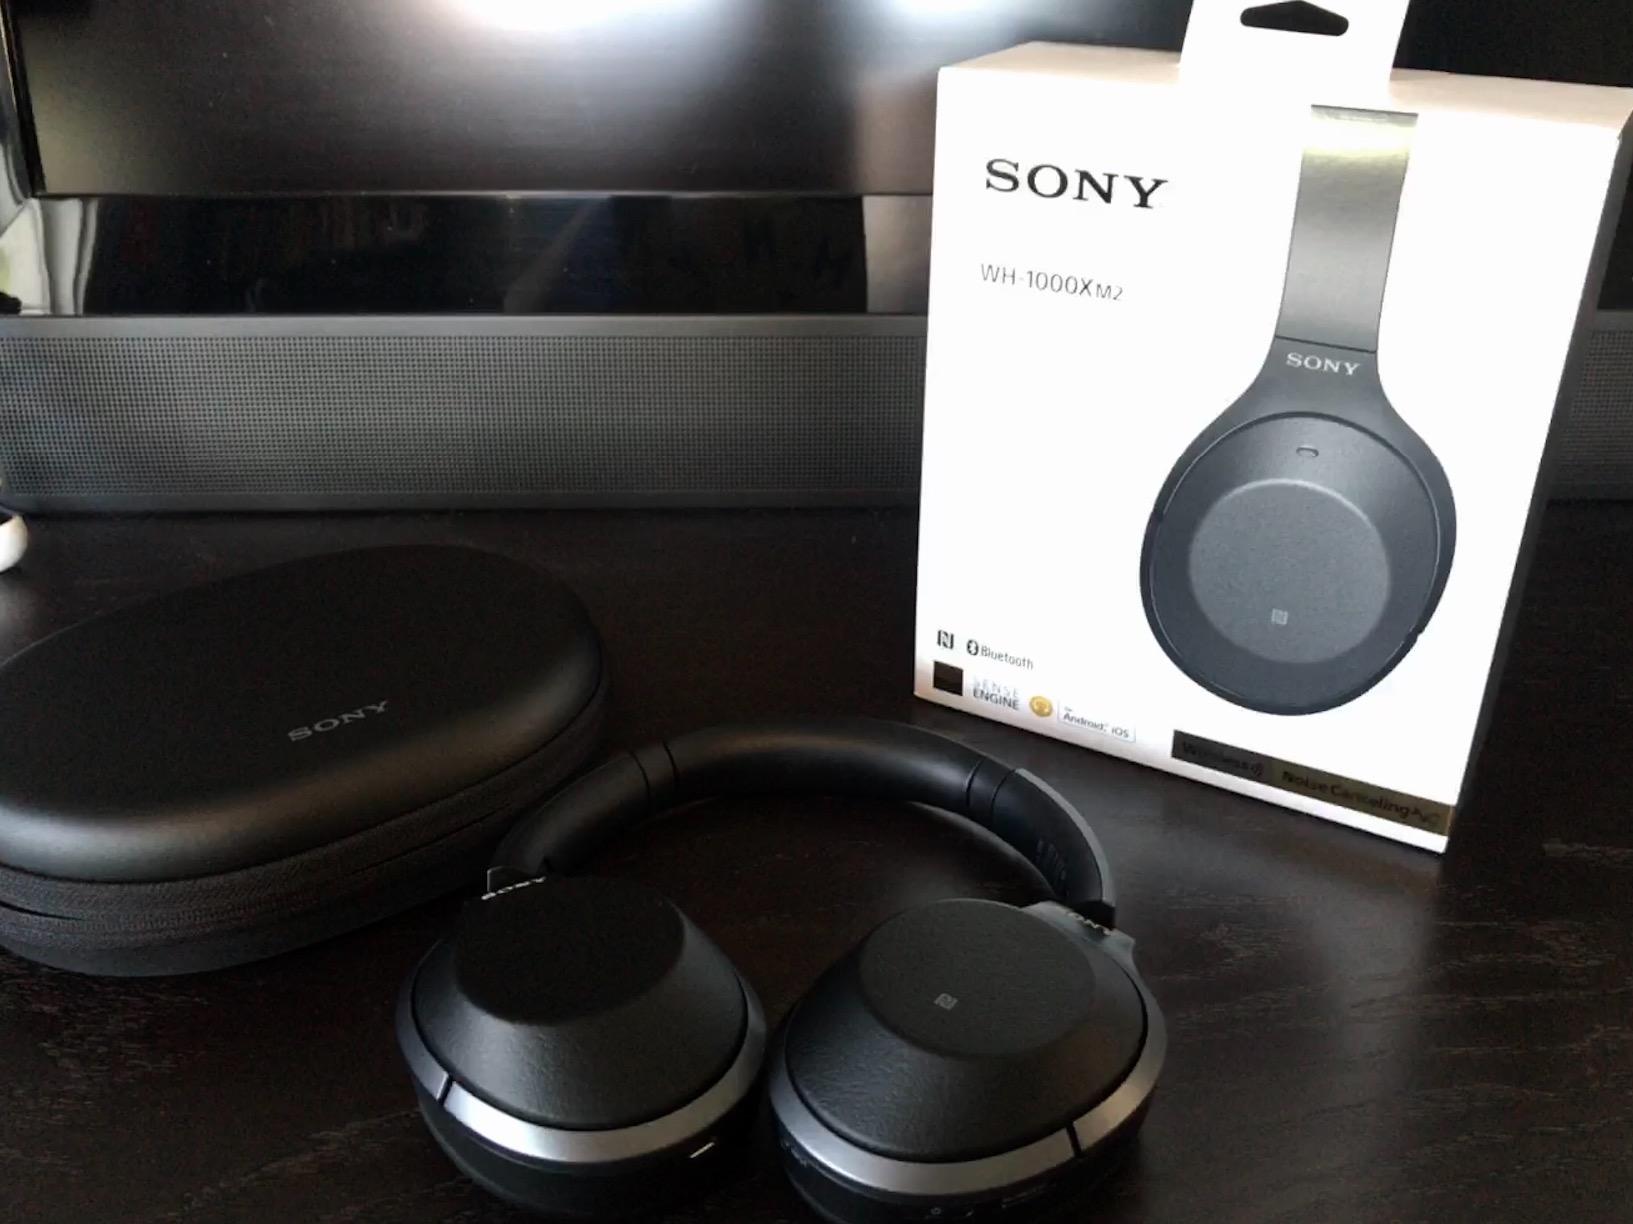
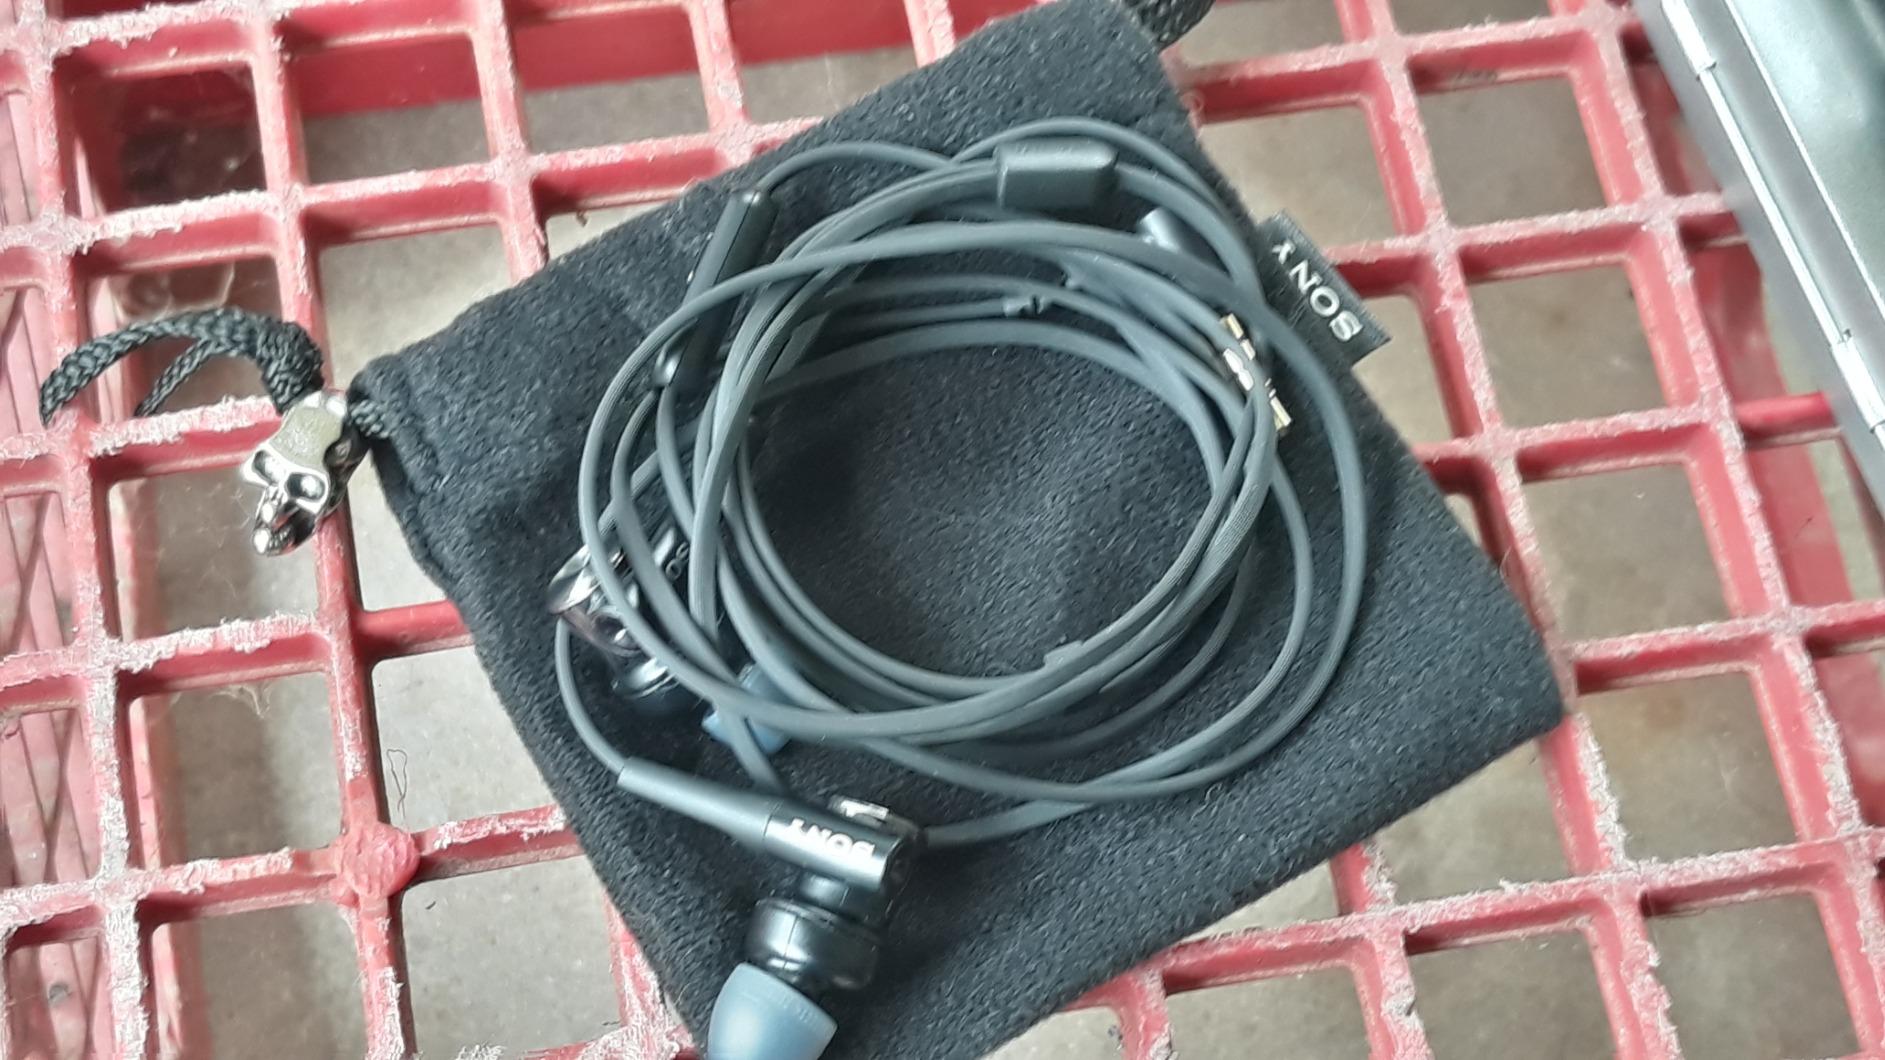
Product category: headphones
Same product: no